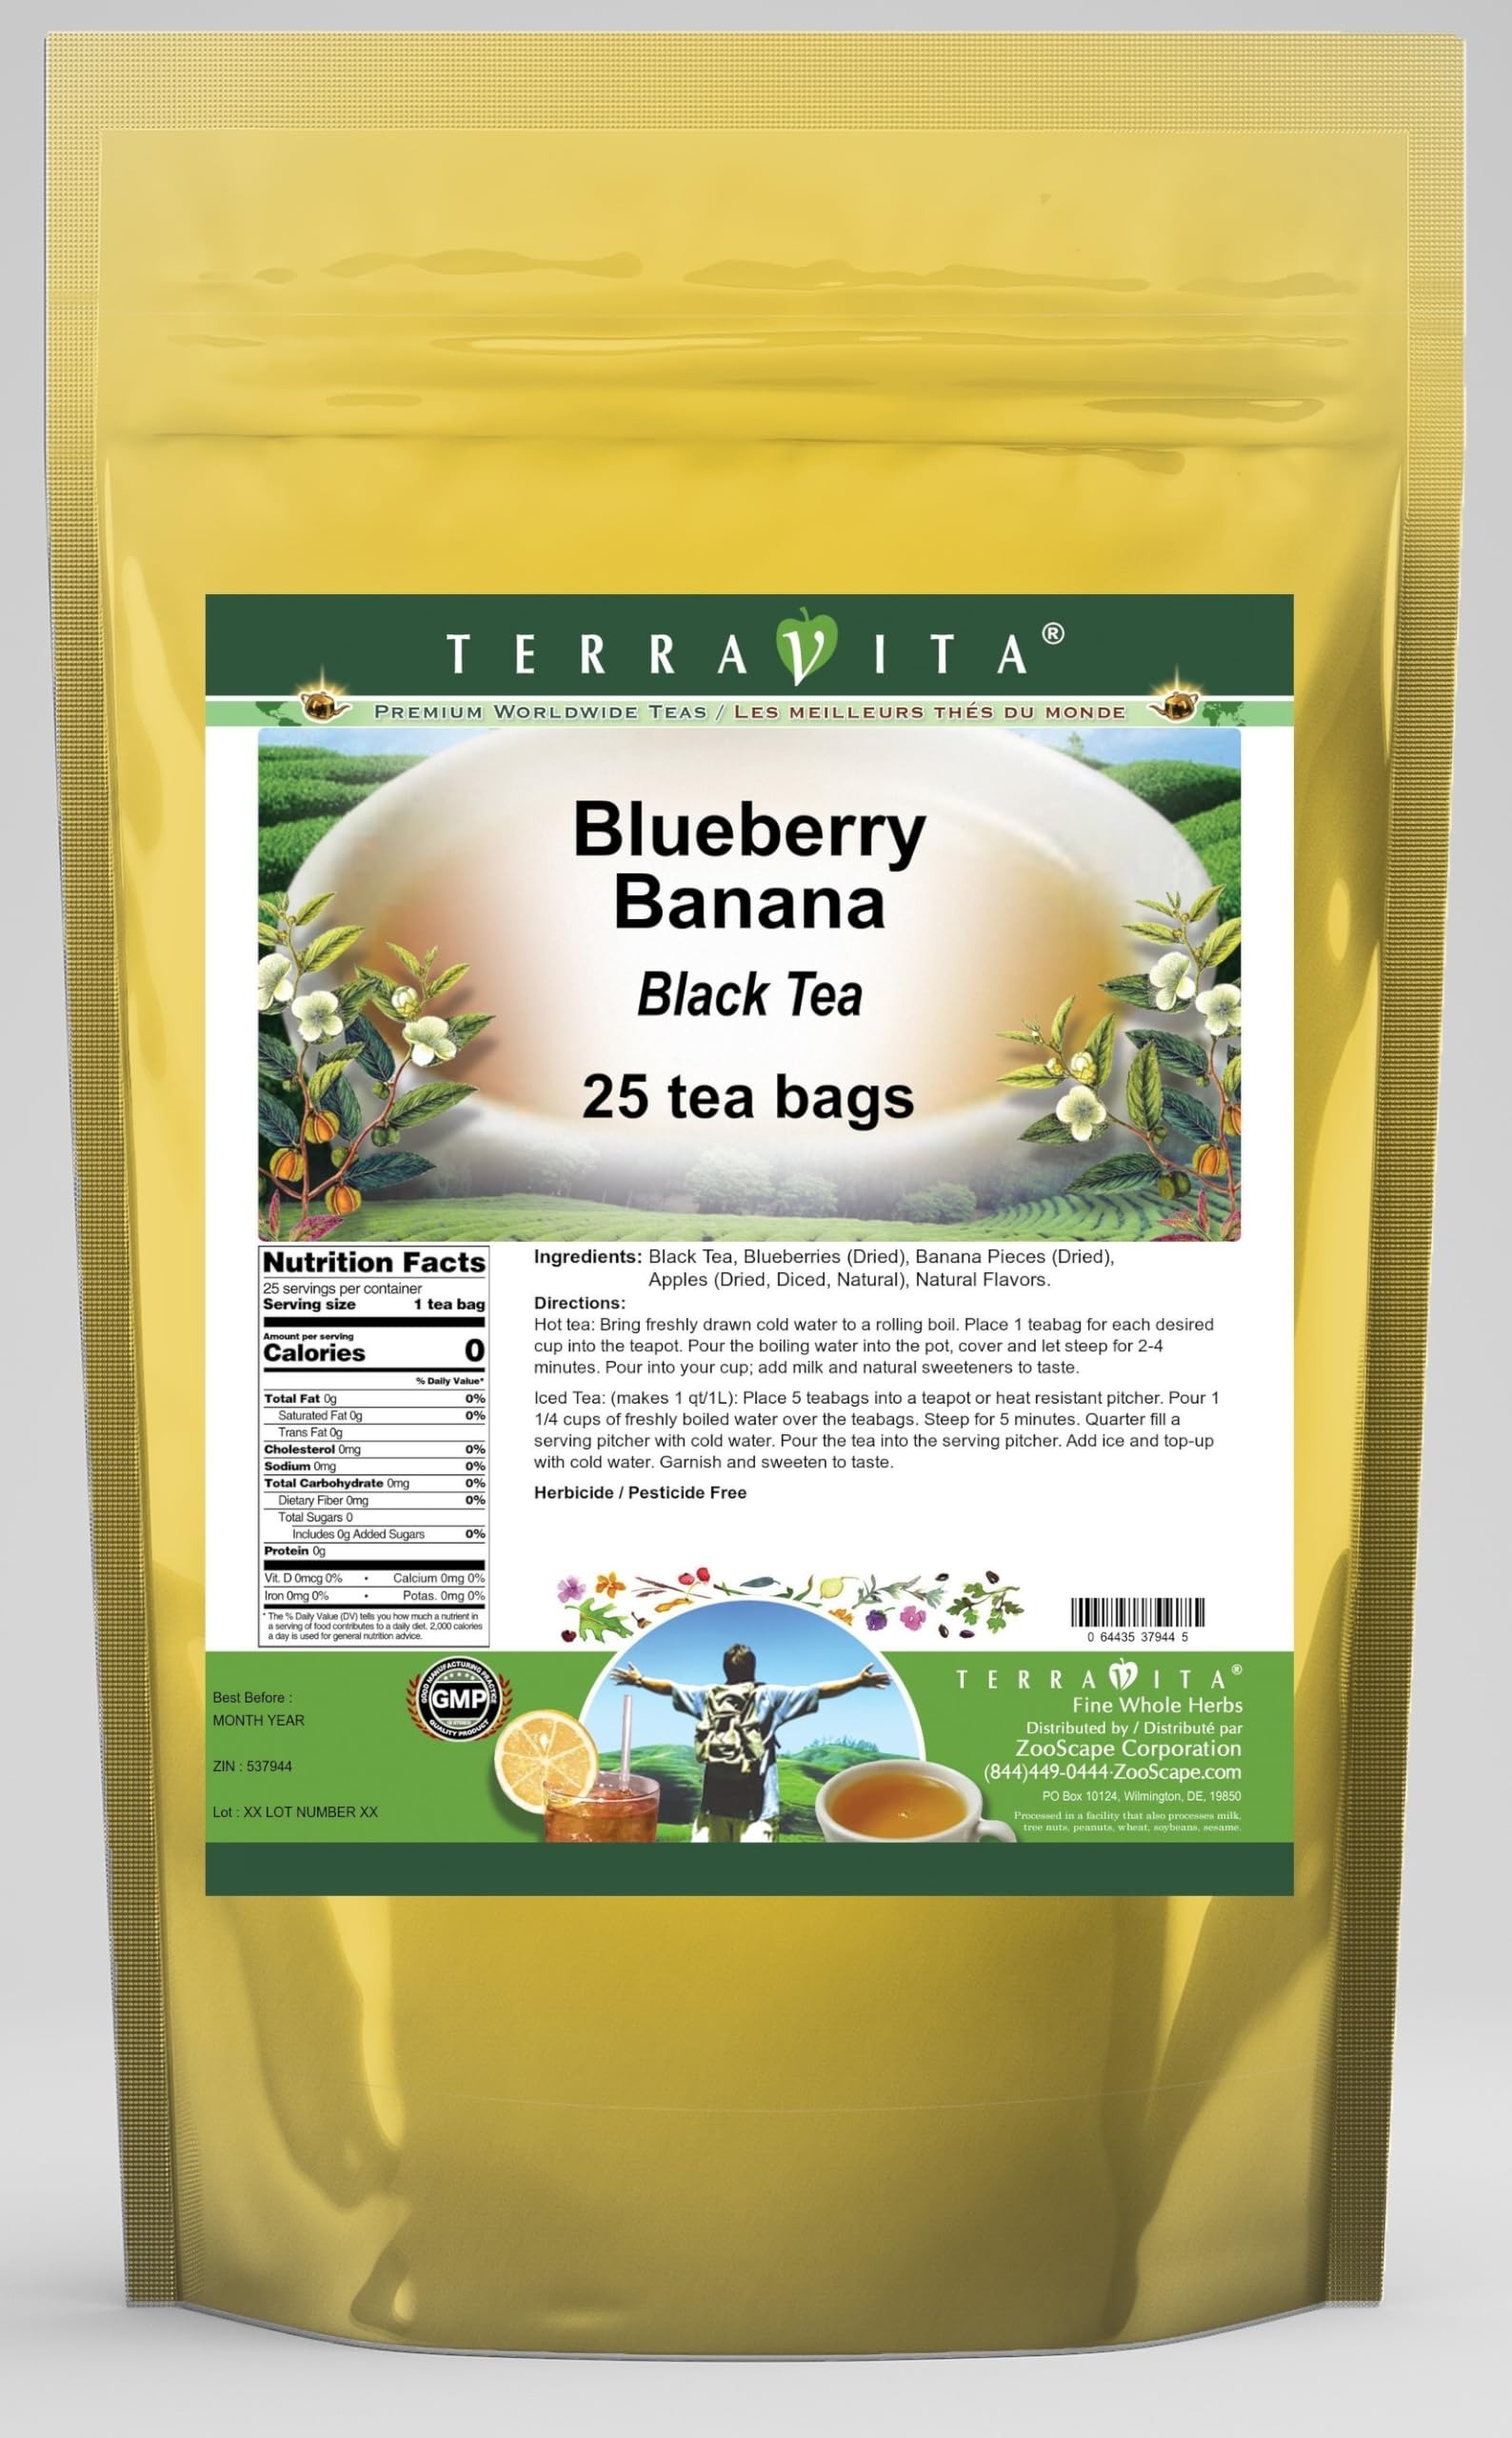
Item Name: Blueberry Banana Black Tea (25 tea bags, ZIN: 537944)
Bullet Point 1: Our Blueberry Banana Black Tea is a tasty flavored Black tea with Blueberries, Banana Pieces and Dried Apples (Diced, Natural) that has a refreshing taste that will impress you! The unique Blueberry Banana taste is delicious! - Ingredients: Black tea, Blueberries, Banana Pieces, Dried Apples (Diced, Natural) and Natural Blueberry Banana Flavor.
Bullet Point 2: No fillers.
Bullet Point 3: Manufacturer: TerraVita
Bullet Point 4: Size: 25 tea bags
Bullet Point 5: Black Tea Bags - Packed in a convenient upright pouch!
Product Description: Our Blueberry Banana Black Tea is a tasty flavored Black tea with Blueberries, Banana Pieces and Dried Apples (Diced, Natural) that has a refreshing taste that will impress you! The unique Blueberry Banana taste is delicious! - Ingredients: Black tea, Blueberries, Banana Pieces, Dried Apples (Diced, Natural) and Natural Blueberry Banana Flavor. - Hot tea brewing method: Bring freshly drawn cold water to a rolling boil. Place 1 teabag for each desired cup into the teapot. Pour the boiling water into the pot, cover and let steep for 2-4 minutes. Pour into your cup; add milk and natural sweeteners to taste. - Iced tea brewing method: (to make 1 liter/quart): Place 5 teabags into a teapot or heat resistant pitcher. Pour 1 1/4 cups of freshly boiled water over the teabags. Steep for 5 minutes. Quarter fill a serving pitcher with cold water. Pour the tea into the serving pitcher. Add ice and top-up with cold water. Garnish and sweeten to taste. - TerraVita is an exclusive line of premium-quality, natural source products that use only the finest, purest and most potent ingredients found around the world. TerraVita is hallmarked by the highest possible standards of purity, potency, stability and freshness. All of our products are prepared with the highest elements of quality control, from raw materials through the entire manufacturing process, up to and including the moment that the bottles or bags are sealed for freshness and shipped out to you. Our highest possible standards are certified by independent laboratories and backed by our personal guarantee. - TerraVita exists to meet and ensure your family's health and wellness without the harmful effects of chemicals and health products. We strive to make all of our products affordable and reliable and are constantly searching t
Value: 25.0
Unit: Count

Price: 16.77